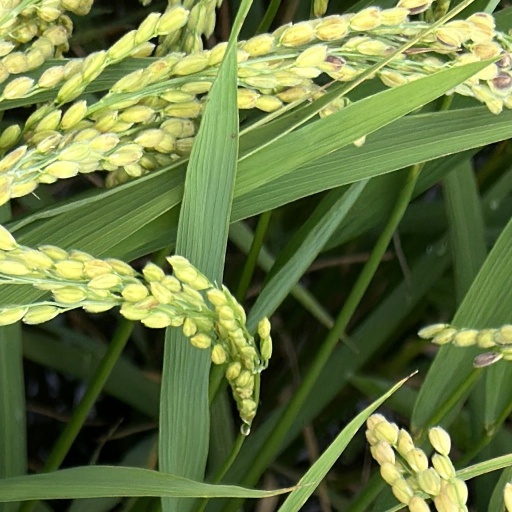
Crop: rice